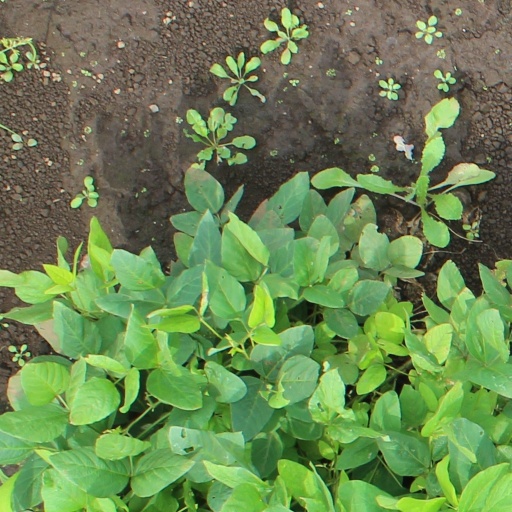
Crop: soybean